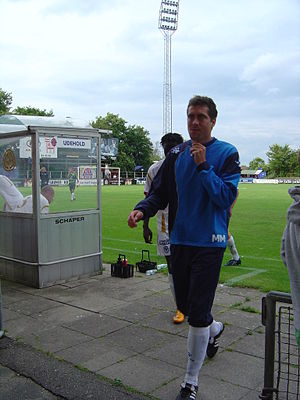
Michael Madsen (fodboldtræner) / Spillerkarriere / Gennembruddet som professionel
FC Amager cheftræner Michael Madsen efter træningskampen mod Boldklubben Frem den 16. juli 2008.
Cheftræner Michael Madsen for den danske fodboldklub FC Amager går tilbage til omklædningsrummet ved afslutningen på træningskampen på udebane den 16. juli 2008 imod Boldklubben Frem, som vandt kampen 1-0.
Michael Kirkevang Madsen er en dansk fodboldtræner og forhenværende professionel fodboldspiller, hvis primære position var på den defensive midtbane og sekundært i forsvarskæden som en offensiv orienteret venstrekantspiller. Madsen har endvidere fungeret som sportschef og i en kort periode optrådt i en jobfunktion som talent- og teamchef. Madsen er ansat som cheftræner i Brønshøj Boldklub. Han har tidligere været cheftræner for Akademisk Boldklub, Hellerup IK, FC Amager og Vanløse IF.